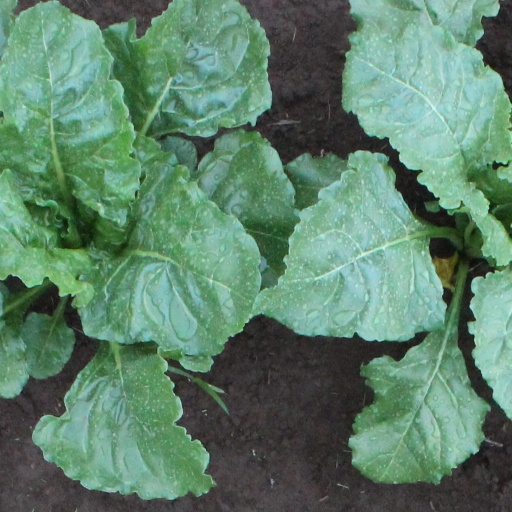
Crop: sugar beet